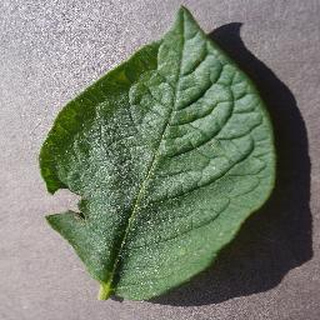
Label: healthy_potato